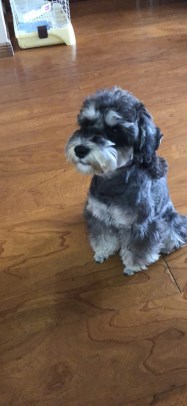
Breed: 2342-n000102-miniature_schnauzer